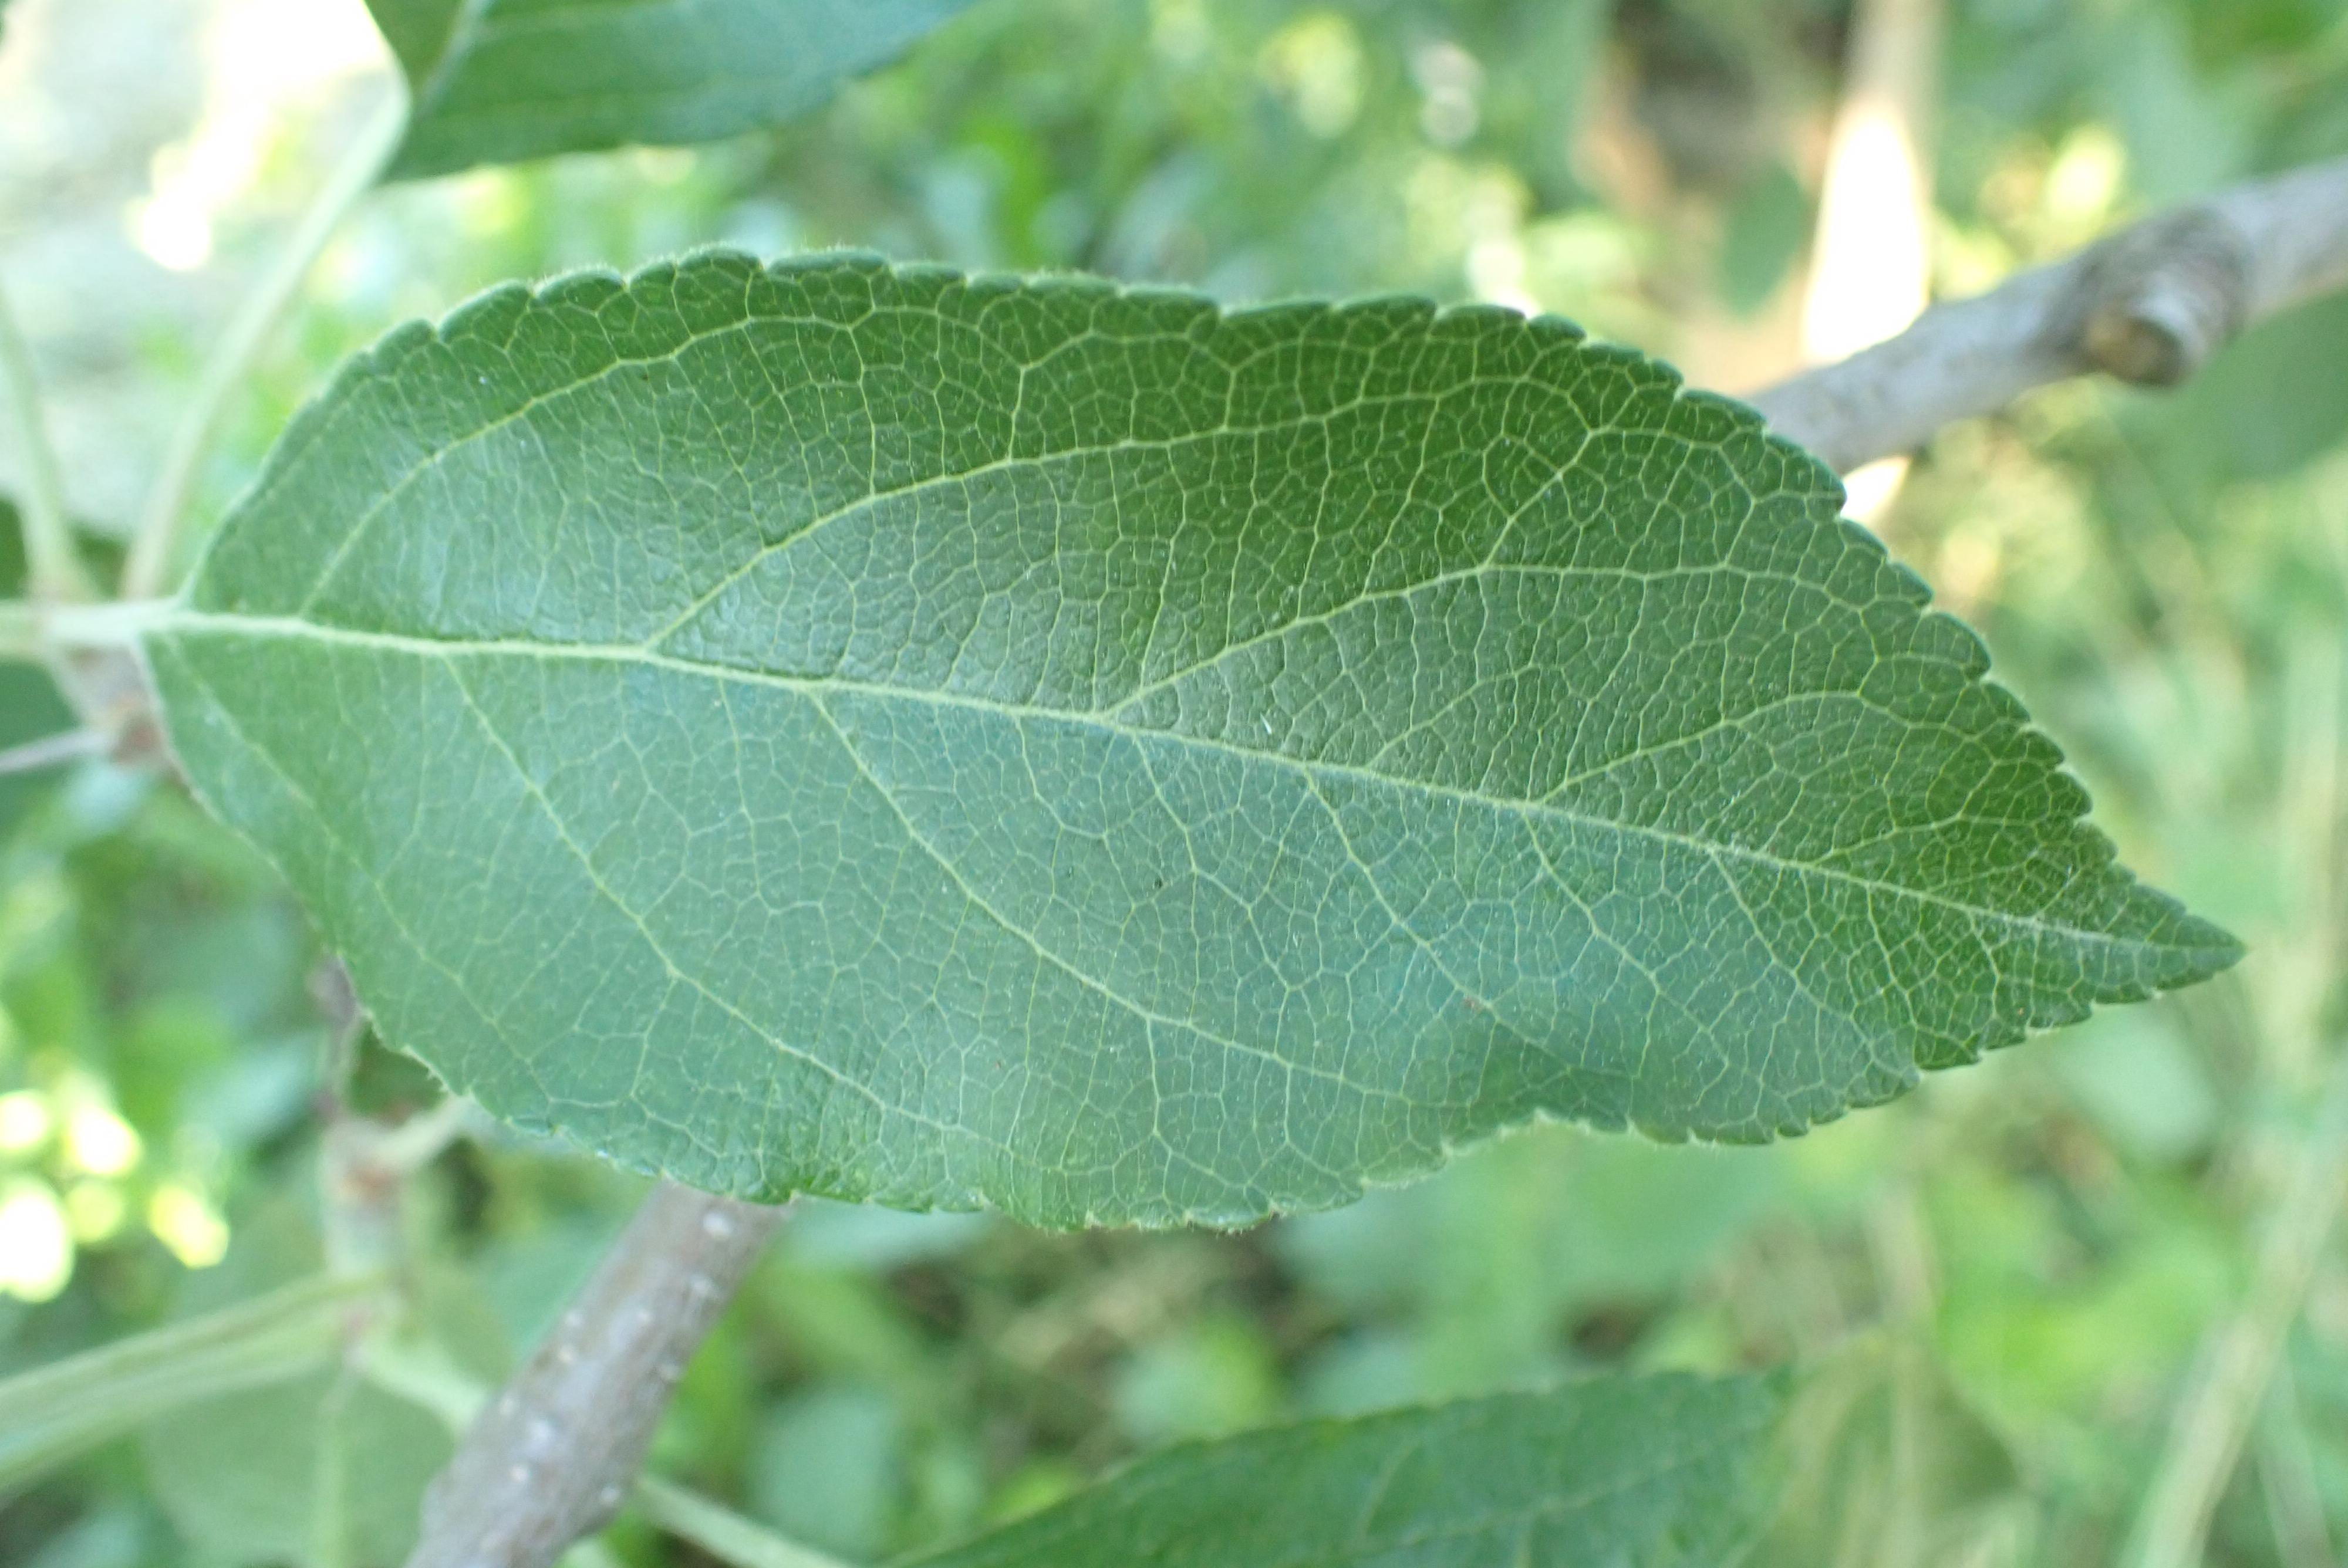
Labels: healthy